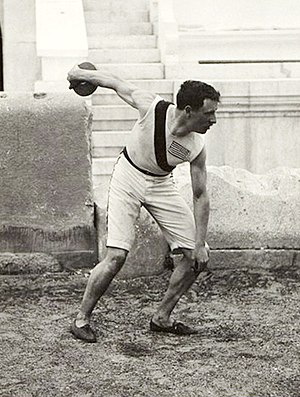
Atletik under sommer-OL 1896 / Resultater
Robert Garrett olympiske mester i diskoskast og kuglestød
Under sommer-OL 1896, blev der konkurreret i 12 atletikkonkurrencer. Alle konkurrencerne, undtaget maratonløbet blev afholdt på Panathinaikos Stadion, som også var målet for maratonløbet. Konkurrencerne blev afholdt 6., 7., 9. og 10. april 1896. 63 atleter, alle mænd, fra ni nationer deltog. Dermed var atletik den mest internationale af de ni sportsgrene ved legene i 1896.